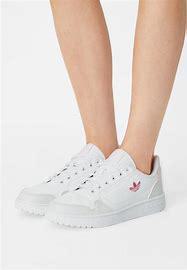
Brand: Adidas
Model: NY 90